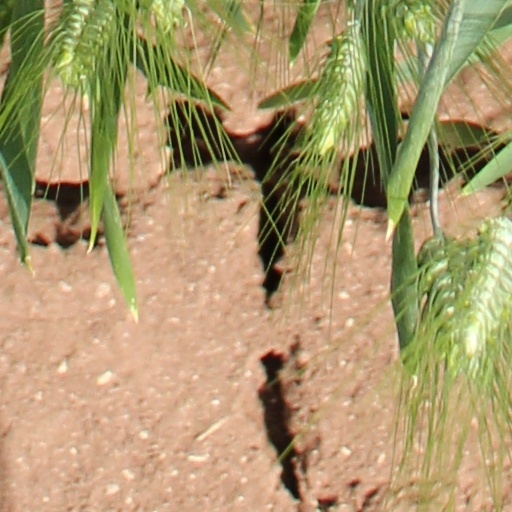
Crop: wheat